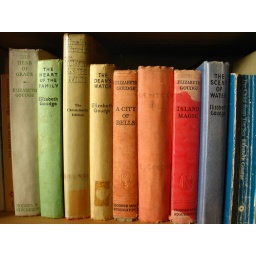
Part of the shelf filled with books by Elizabeth Goudge in my room in NZ